Will Hoy

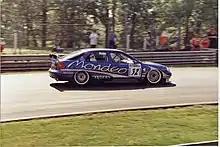
Hoy driving for Ford in the 1998 British Touring Car Championship

The BTCC of this era was dominated by high-investment manufacturer teams, largely made up of overseas former single-seater drivers. Like Tim Harvey and Robb Gravett, Hoy was struggling to remain in a competitive car or make use of it. He went to a fading Ford team for 1997 and 1998. 1997 was somewhat disappointing but 1998 was a much better performance, with Hoy finishing in the top 10 in the championship in one of the least competitive works cars and even picking up a race win at Round 4 at Silverstone. Hoy raced independently in the BTCC for part of 1999, outperforming the rest of the independents in a half-season campaign using the Arena Motorsport Renault Laguna before entering semi-retirement. He also competed with Chamberlain Motorsport for two rounds of 1999 FIA GT Championship. His last appearance came at Silverstone in 2000 in a Class B Vic Lee Racing Peugeot 306, securing pole position in class for both races, but retiring from both races with mechanical failures. Hoy was a commentator for the 2002 BTCC season alongside Ben Edwards in addition to being part of the works Honda BTCC team in a managerial role alongside driver Andy Priaulx.